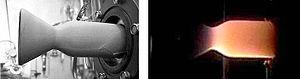
Le nitrure de silicium est un composé chimique de formule Si₃N₄. On le connaît à l'état naturel depuis 1995, sous la forme de petites inclusions dans certaines météorites.